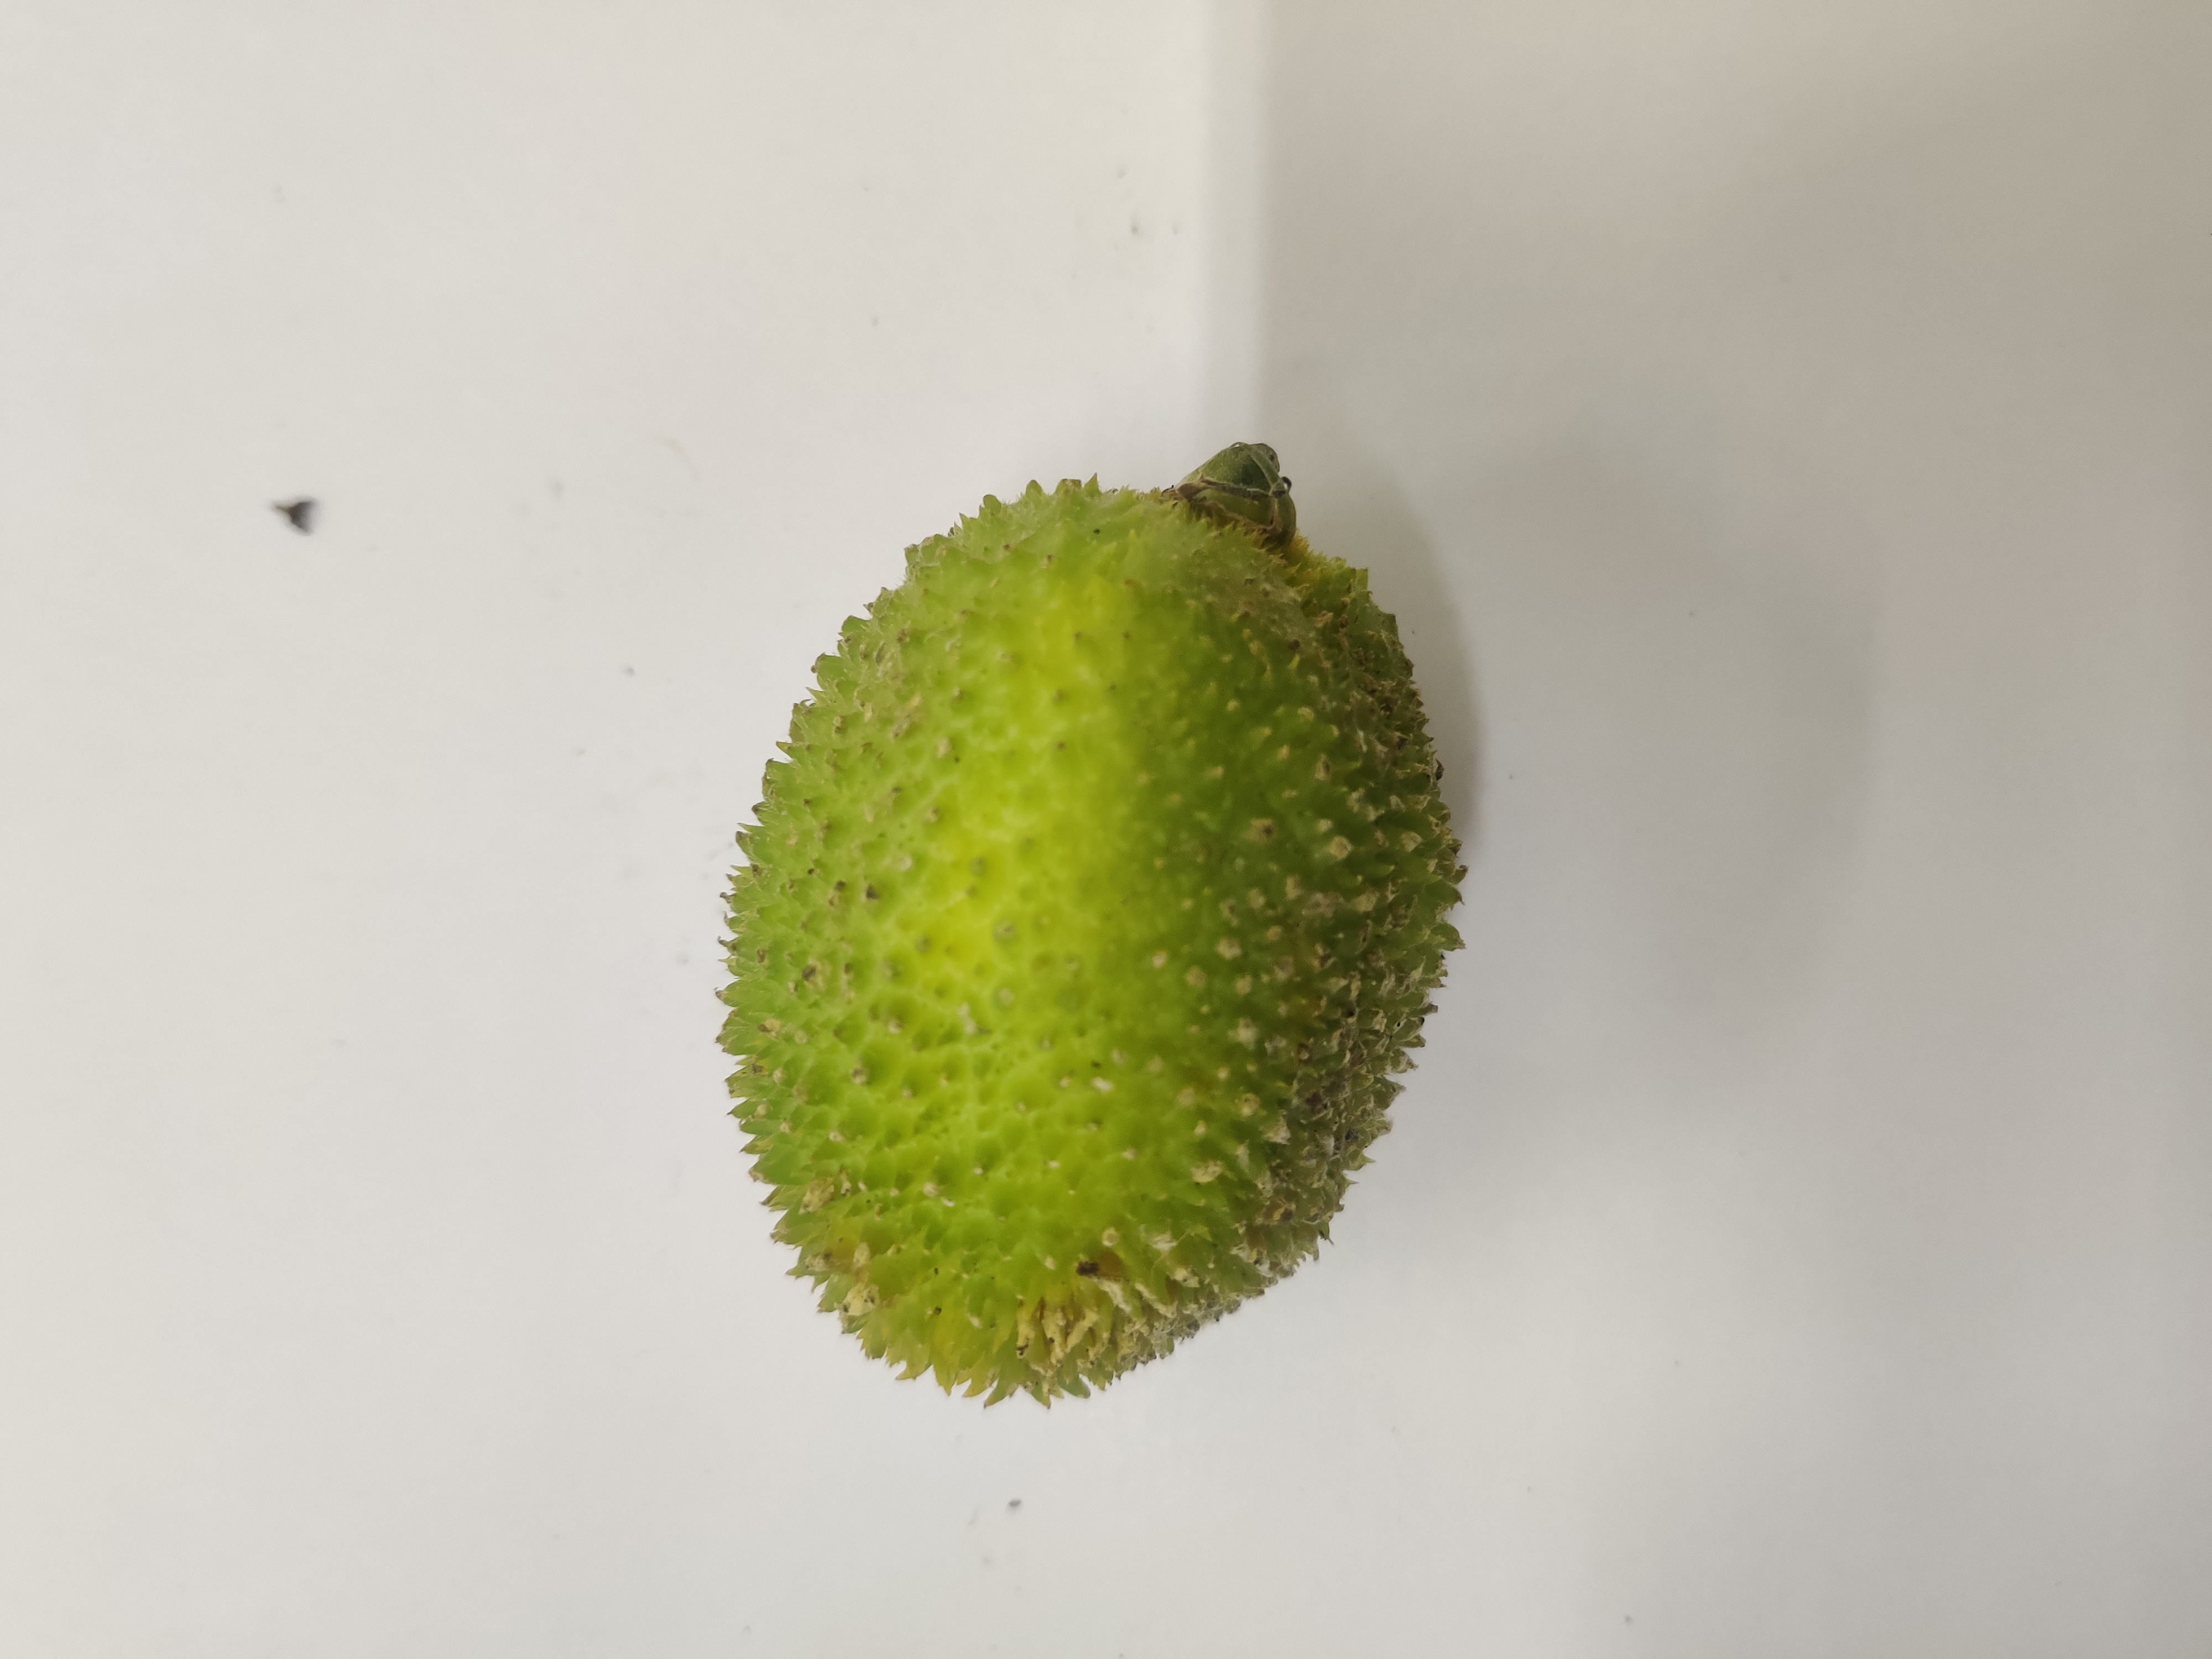
Crop: Spiny Gourd
Condition: Severely Damaged